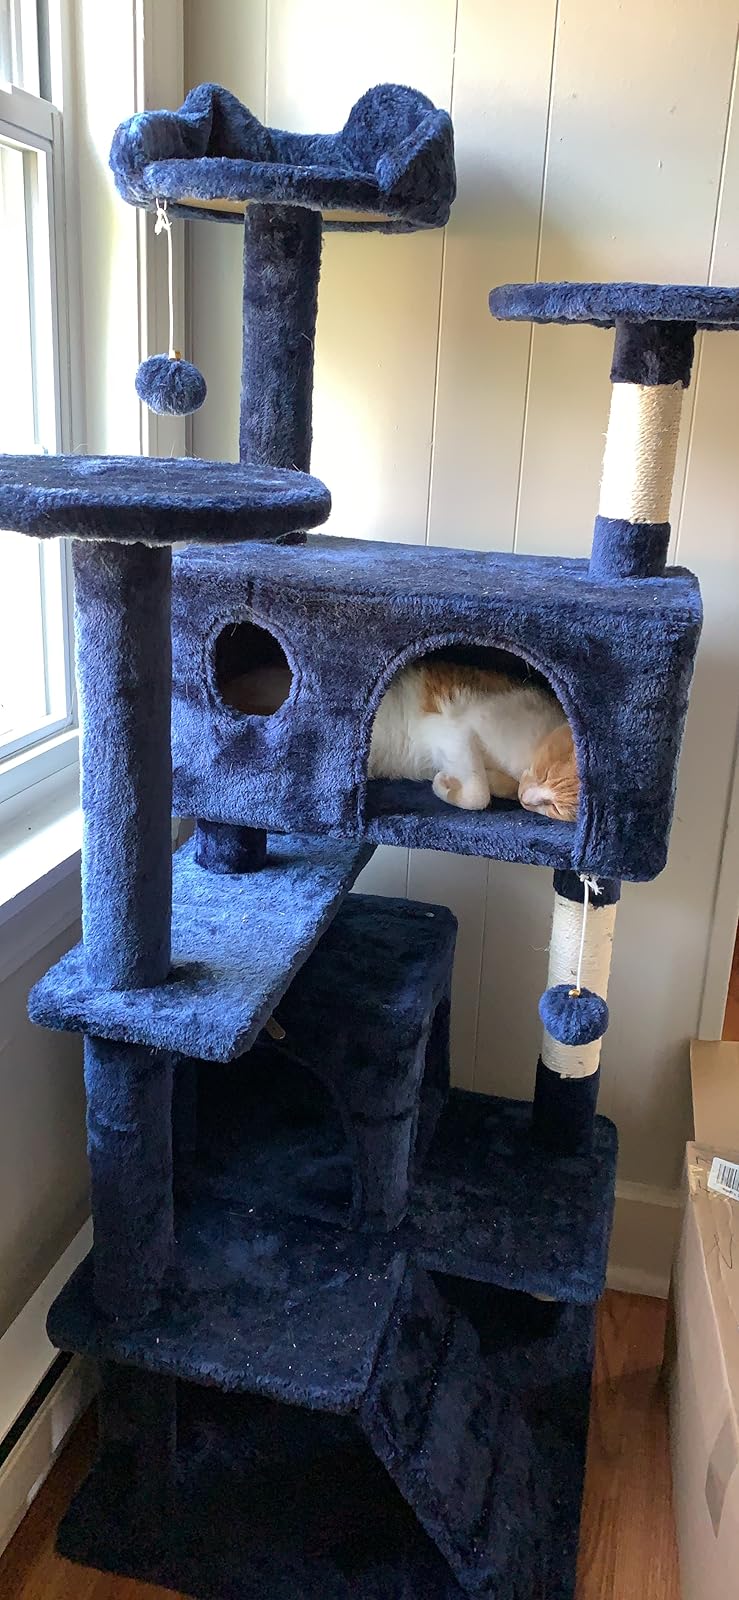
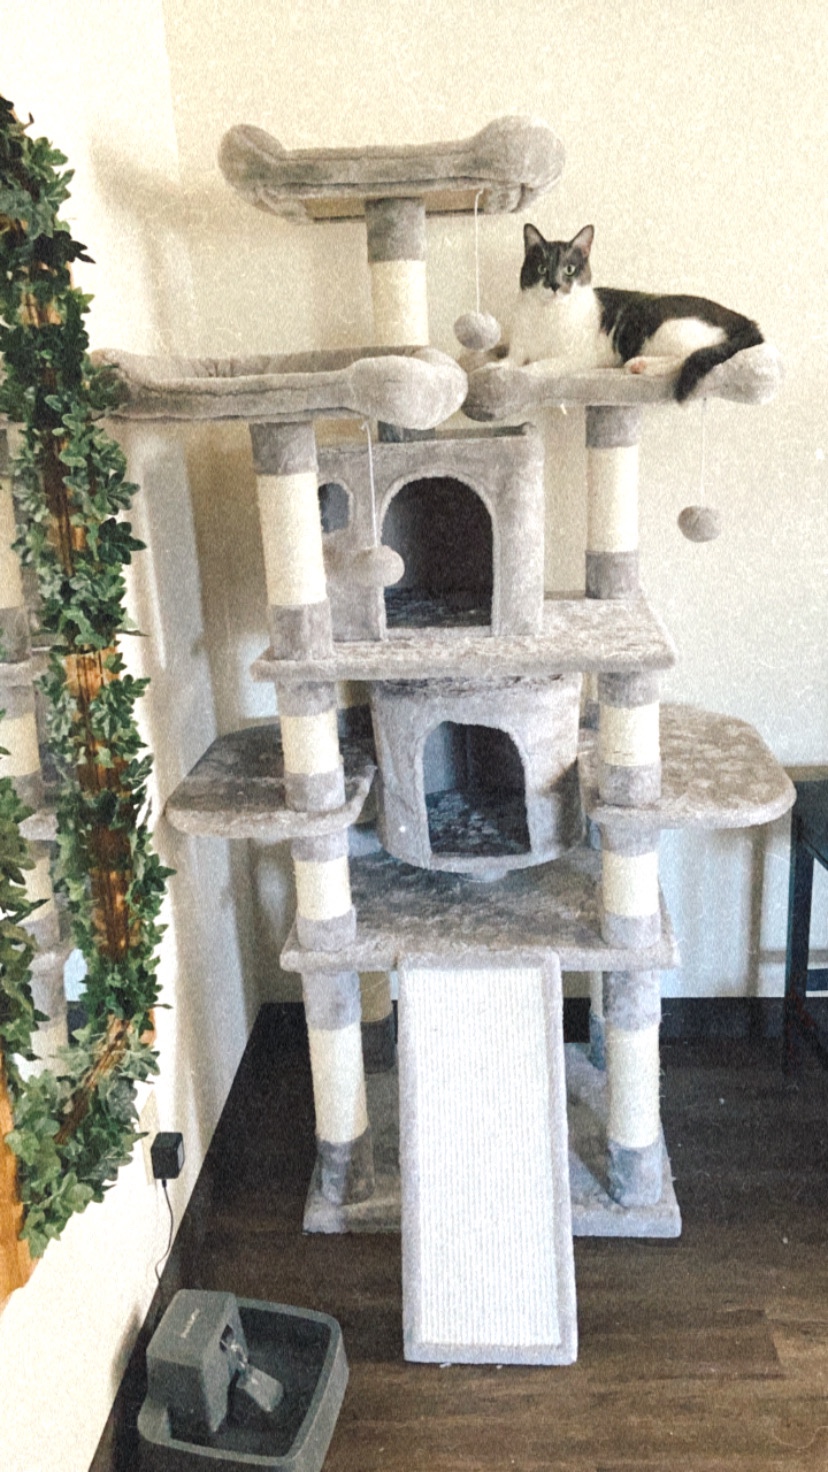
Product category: items_cat tree
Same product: no